Dave Semenko

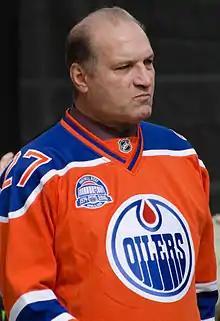
Semenko in 2016

David John Semenko (July 12, 1957 – June 29, 2017) was a Canadian professional ice hockey player, coach, scout, and colour commentator. During his National Hockey League (NHL) career, Semenko played for the Edmonton Oilers, Hartford Whalers and Toronto Maple Leafs as an enforcer. During his tenure with Edmonton, he notably protected Wayne Gretzky as an "on-ice bodyguard" during Gretzky's early career. Semenko won two Stanley Cups with the Oilers in 1984 and 1985. He was also the last player to score a goal in the World Hockey Association (WHA) before it folded and merged with the NHL.